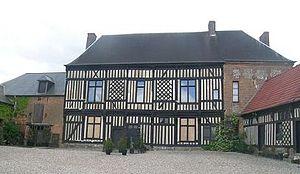
Morvillers est une commune rurale française située dans le département de l'Oise en région Hauts-de-France.
Cet article recense les monuments historiques de l'ouest de l'Oise, en France.